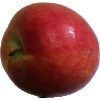
Label: apple_crimson_snow